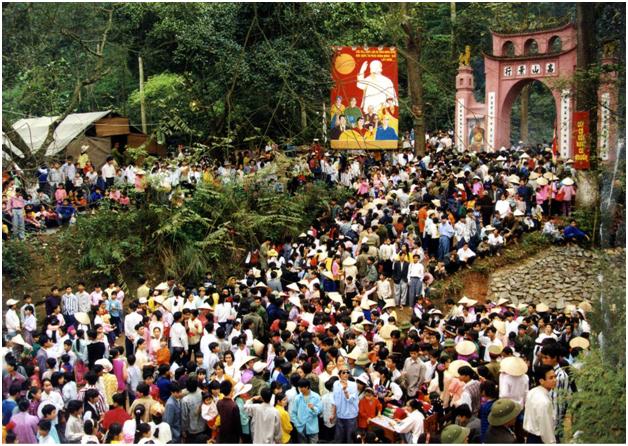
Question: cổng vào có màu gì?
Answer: cổng vào có màu đỏ